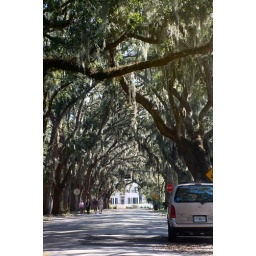
Magnolia street is renowned for it's canopy of trees in this historic area.